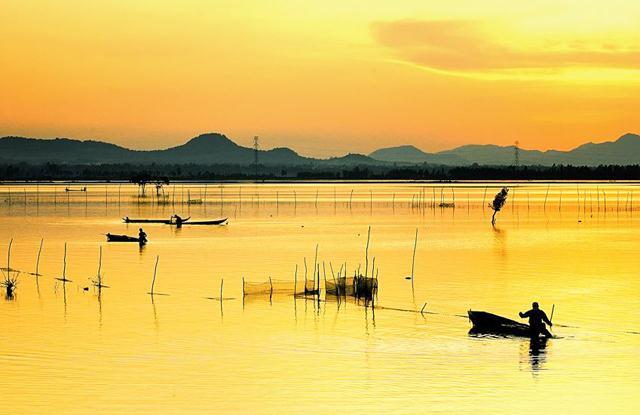
ở trên mặt nước đang có nhiều con thuyền di chuyển